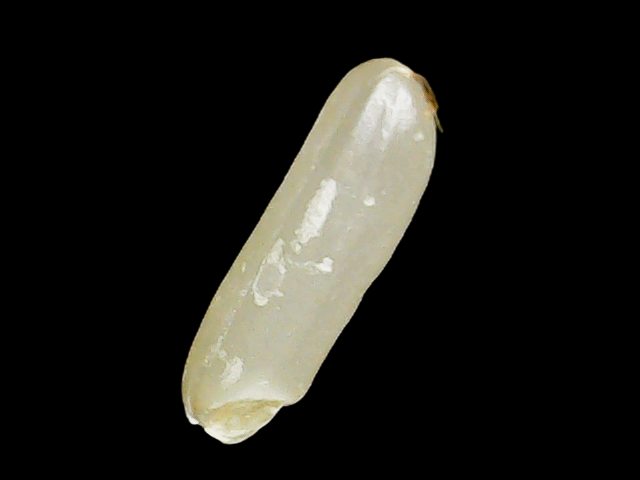
Rice variety: Binadhan14